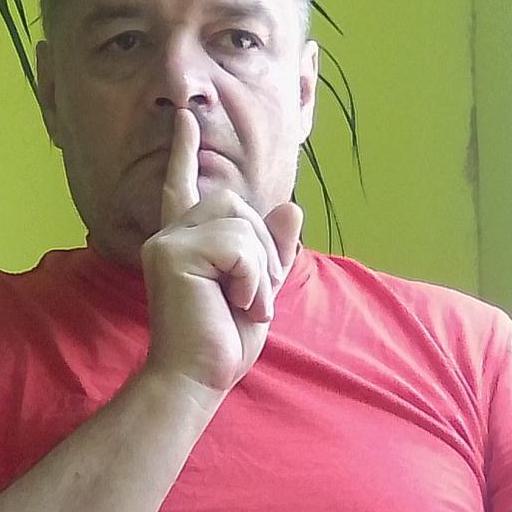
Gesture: mute